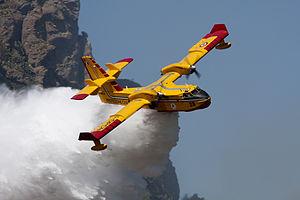
Un Canadair 415 italien (immatriculé I-DPCN), avion bombardier d’eau, photographé déversant son chargement lors d'un incendie.
Le Canadair CL-415 est un avion bombardier d'eau amphibie fabriqué par Bombardier Aéronautique au Canada. Il est spécialisé dans la lutte contre les incendies. En 2009, il est proposé par son constructeur sous le nom de Bombardier 415. C'est le principal avion utilisé dans la lutte contre les feux de forêts au Québec, en France et un peu partout dans le monde. Il a remplacé le Canadair CL-215.